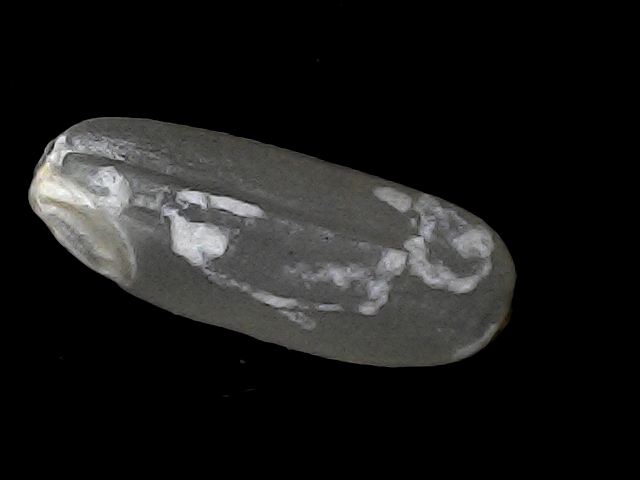
Rice variety: BD30